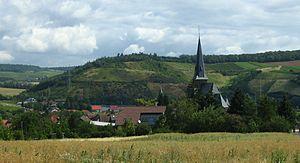
Windesheim est une municipalité allemande située dans le land de Rhénanie-Palatinat et l'arrondissement de Bad Kreuznach.